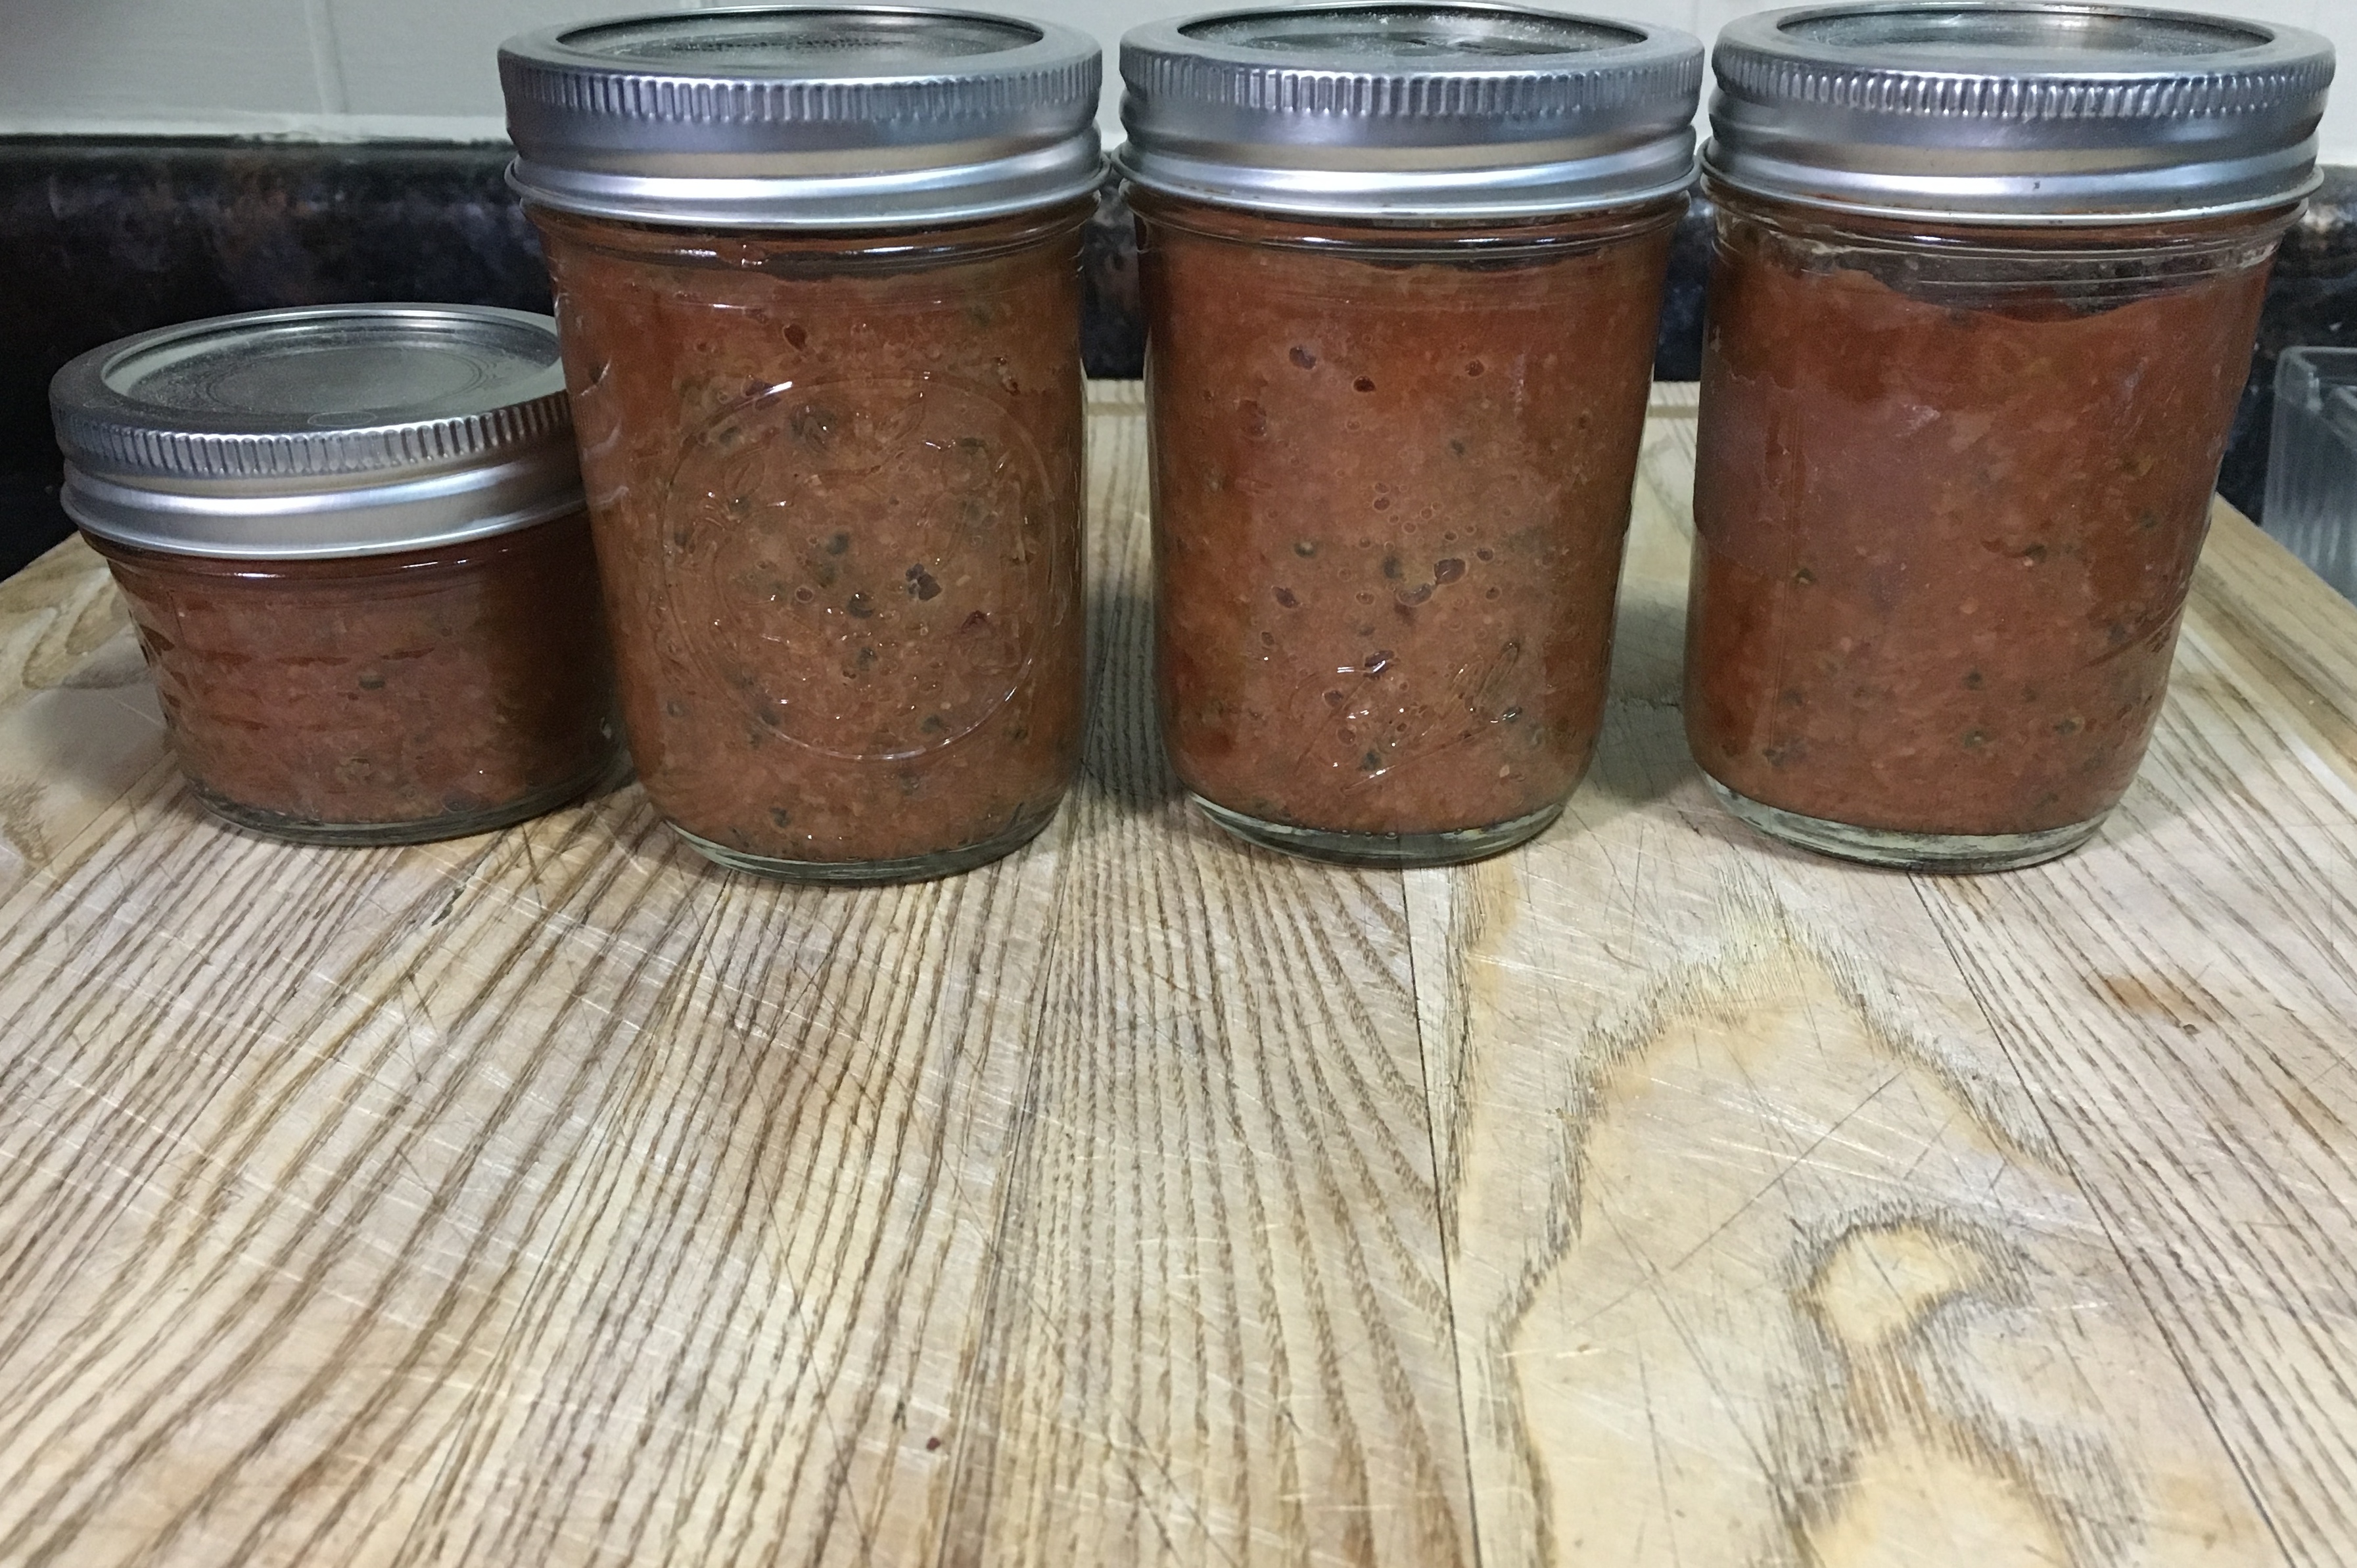
food, produce, cuisine, canning